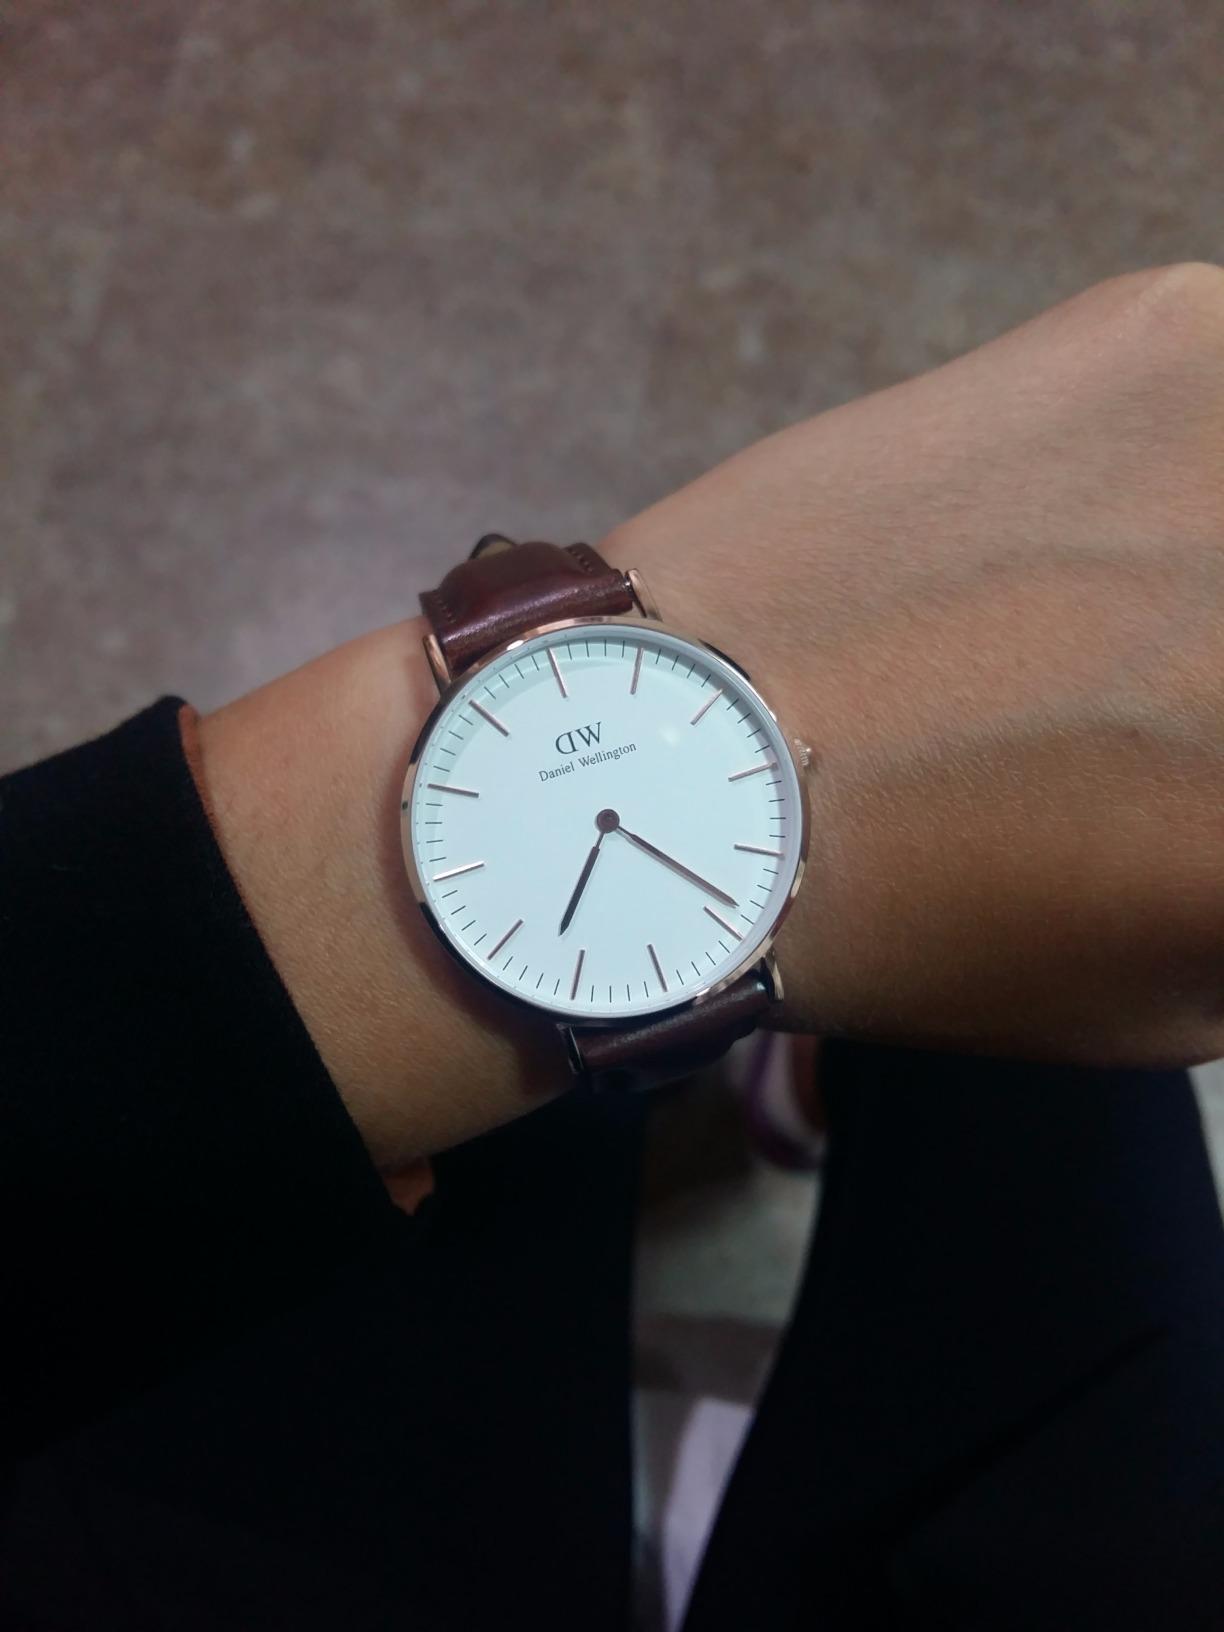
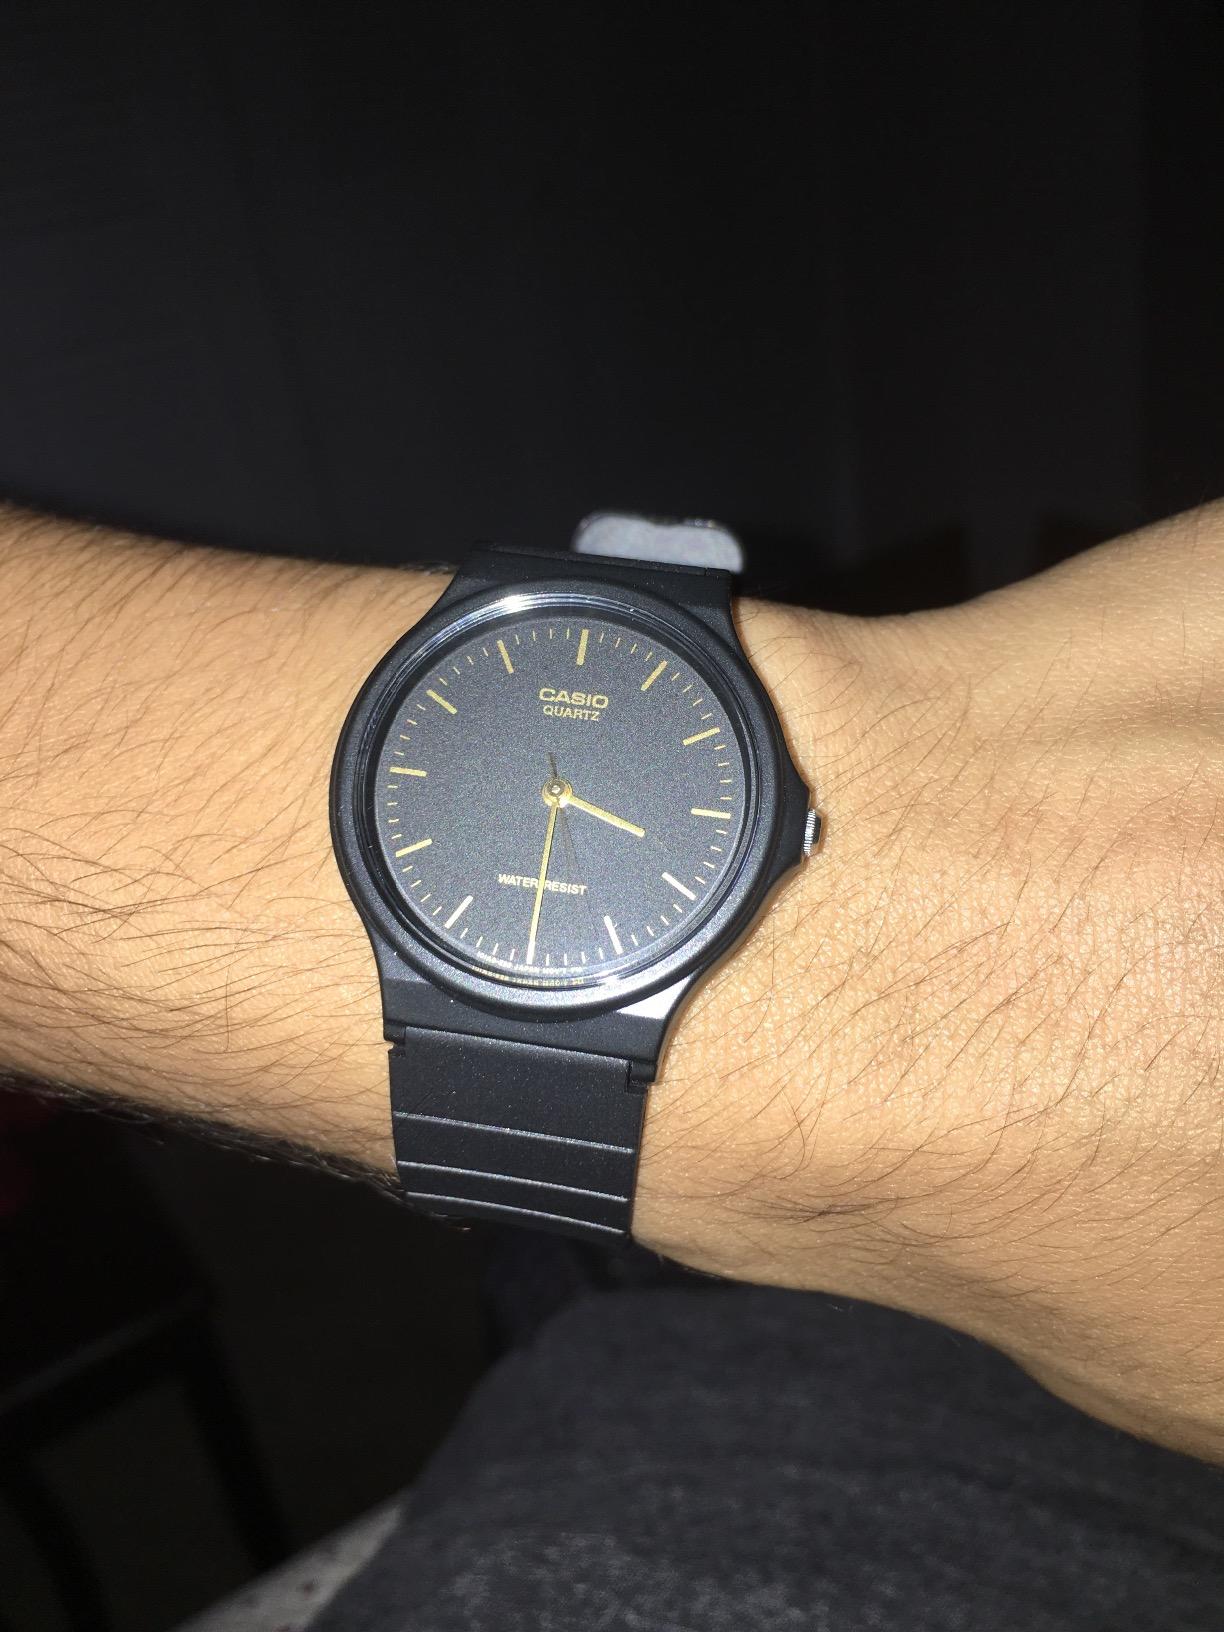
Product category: accessories_watch
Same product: no